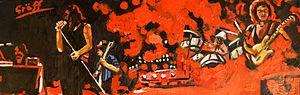
Perfect Strangers est le onzième album studio du groupe britannique Deep Purple sorti en 1984 chez Polydor au Royaume-Uni et chez Mercury aux États-Unis. Il marque le retour du groupe, de sa formation la plus célèbre, la Mark II, avec Ritchie Blackmore, Ian Gillan et Roger Glover.